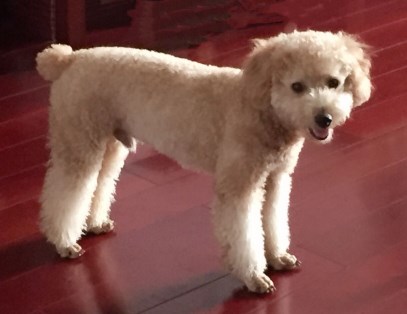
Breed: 2925-n000114-toy_poodle